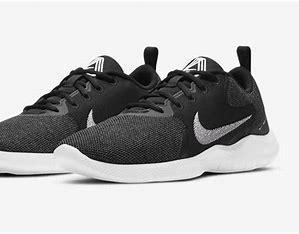
Brand: Nike
Model: Flex Experience Run 10